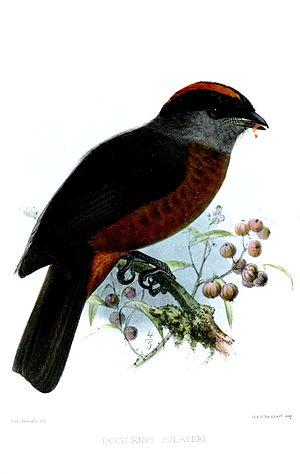
Le Cotinga de Sclater est une espèce de passereaux de la famille des Cotingidae.
Doliornis est un genre d'oiseaux de la famille des Cotingidés, observable en Amérique du Sud.